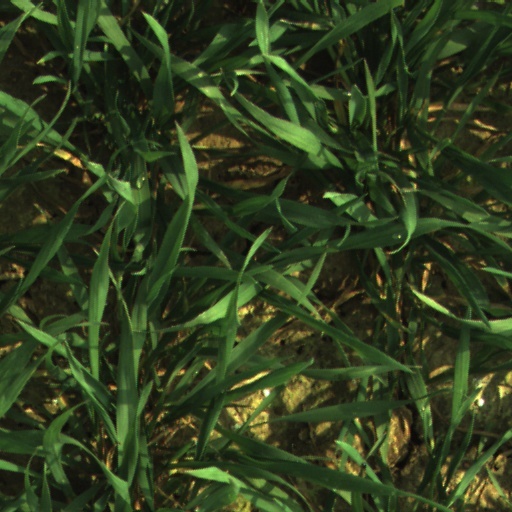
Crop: wheat